La Monnaie

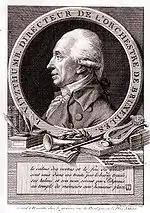
Ignaz Vitzthumb, Music Director of La Monnaie in the 18th century

In the late 20th and early 21st centuries, La Monnaie has reclaimed its place amongst the foremost opera houses in Europe thanks to the efforts of the successive directors Gerard Mortier and Bernard Foccroulle and Music Directors Sylvain Cambreling and Antonio Pappano.